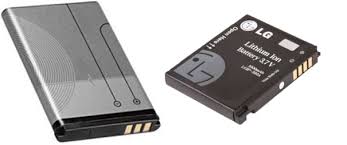
Waste category: battery